Cycling in Sydney

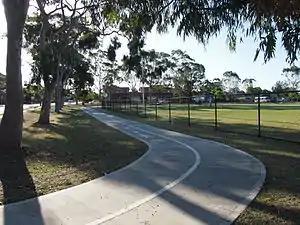
A bike path in Birrong

For the most part, cyclists ride on the road with motor vehicles (current regulations only permit cyclists under 16 years old to ride on the footpath. Historically, bicycle infrastructure was largely constructed in areas for recreational riding or along shared paths such as in parks. Prior to the involvement of Jan Gehl, the City of Sydney created a Bicycle Action Plan in 2007, part of which involved building physically separated cycleways. In May 2009, the first of these, a 200m stretch along King Street in the CBD opened. In the following decade the number of commuter cycling trips doubled and the City of Sydney produced a Cycling Strategy and Action Plan 2018 – 2030. The plan sets out to prioritise connecting the cycleway network, supporting people to ride, supporting business to support their employees to ride and to lead by example.